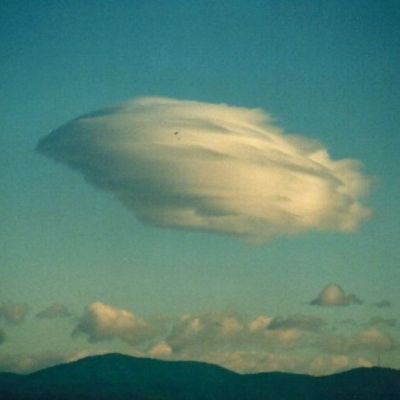
Cloud type: Altocumulus (Ac)